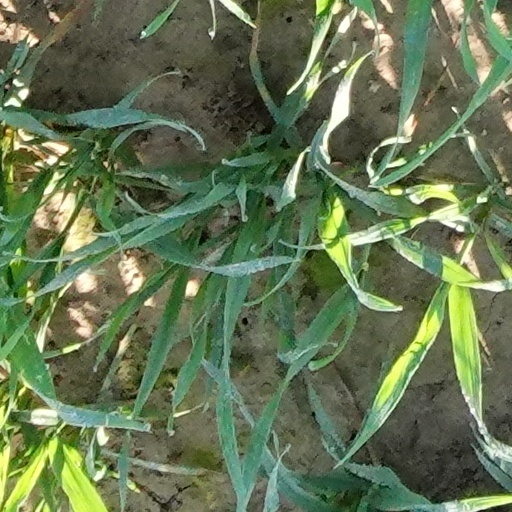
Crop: wheat